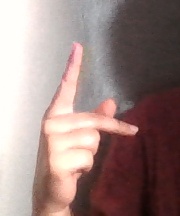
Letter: dha